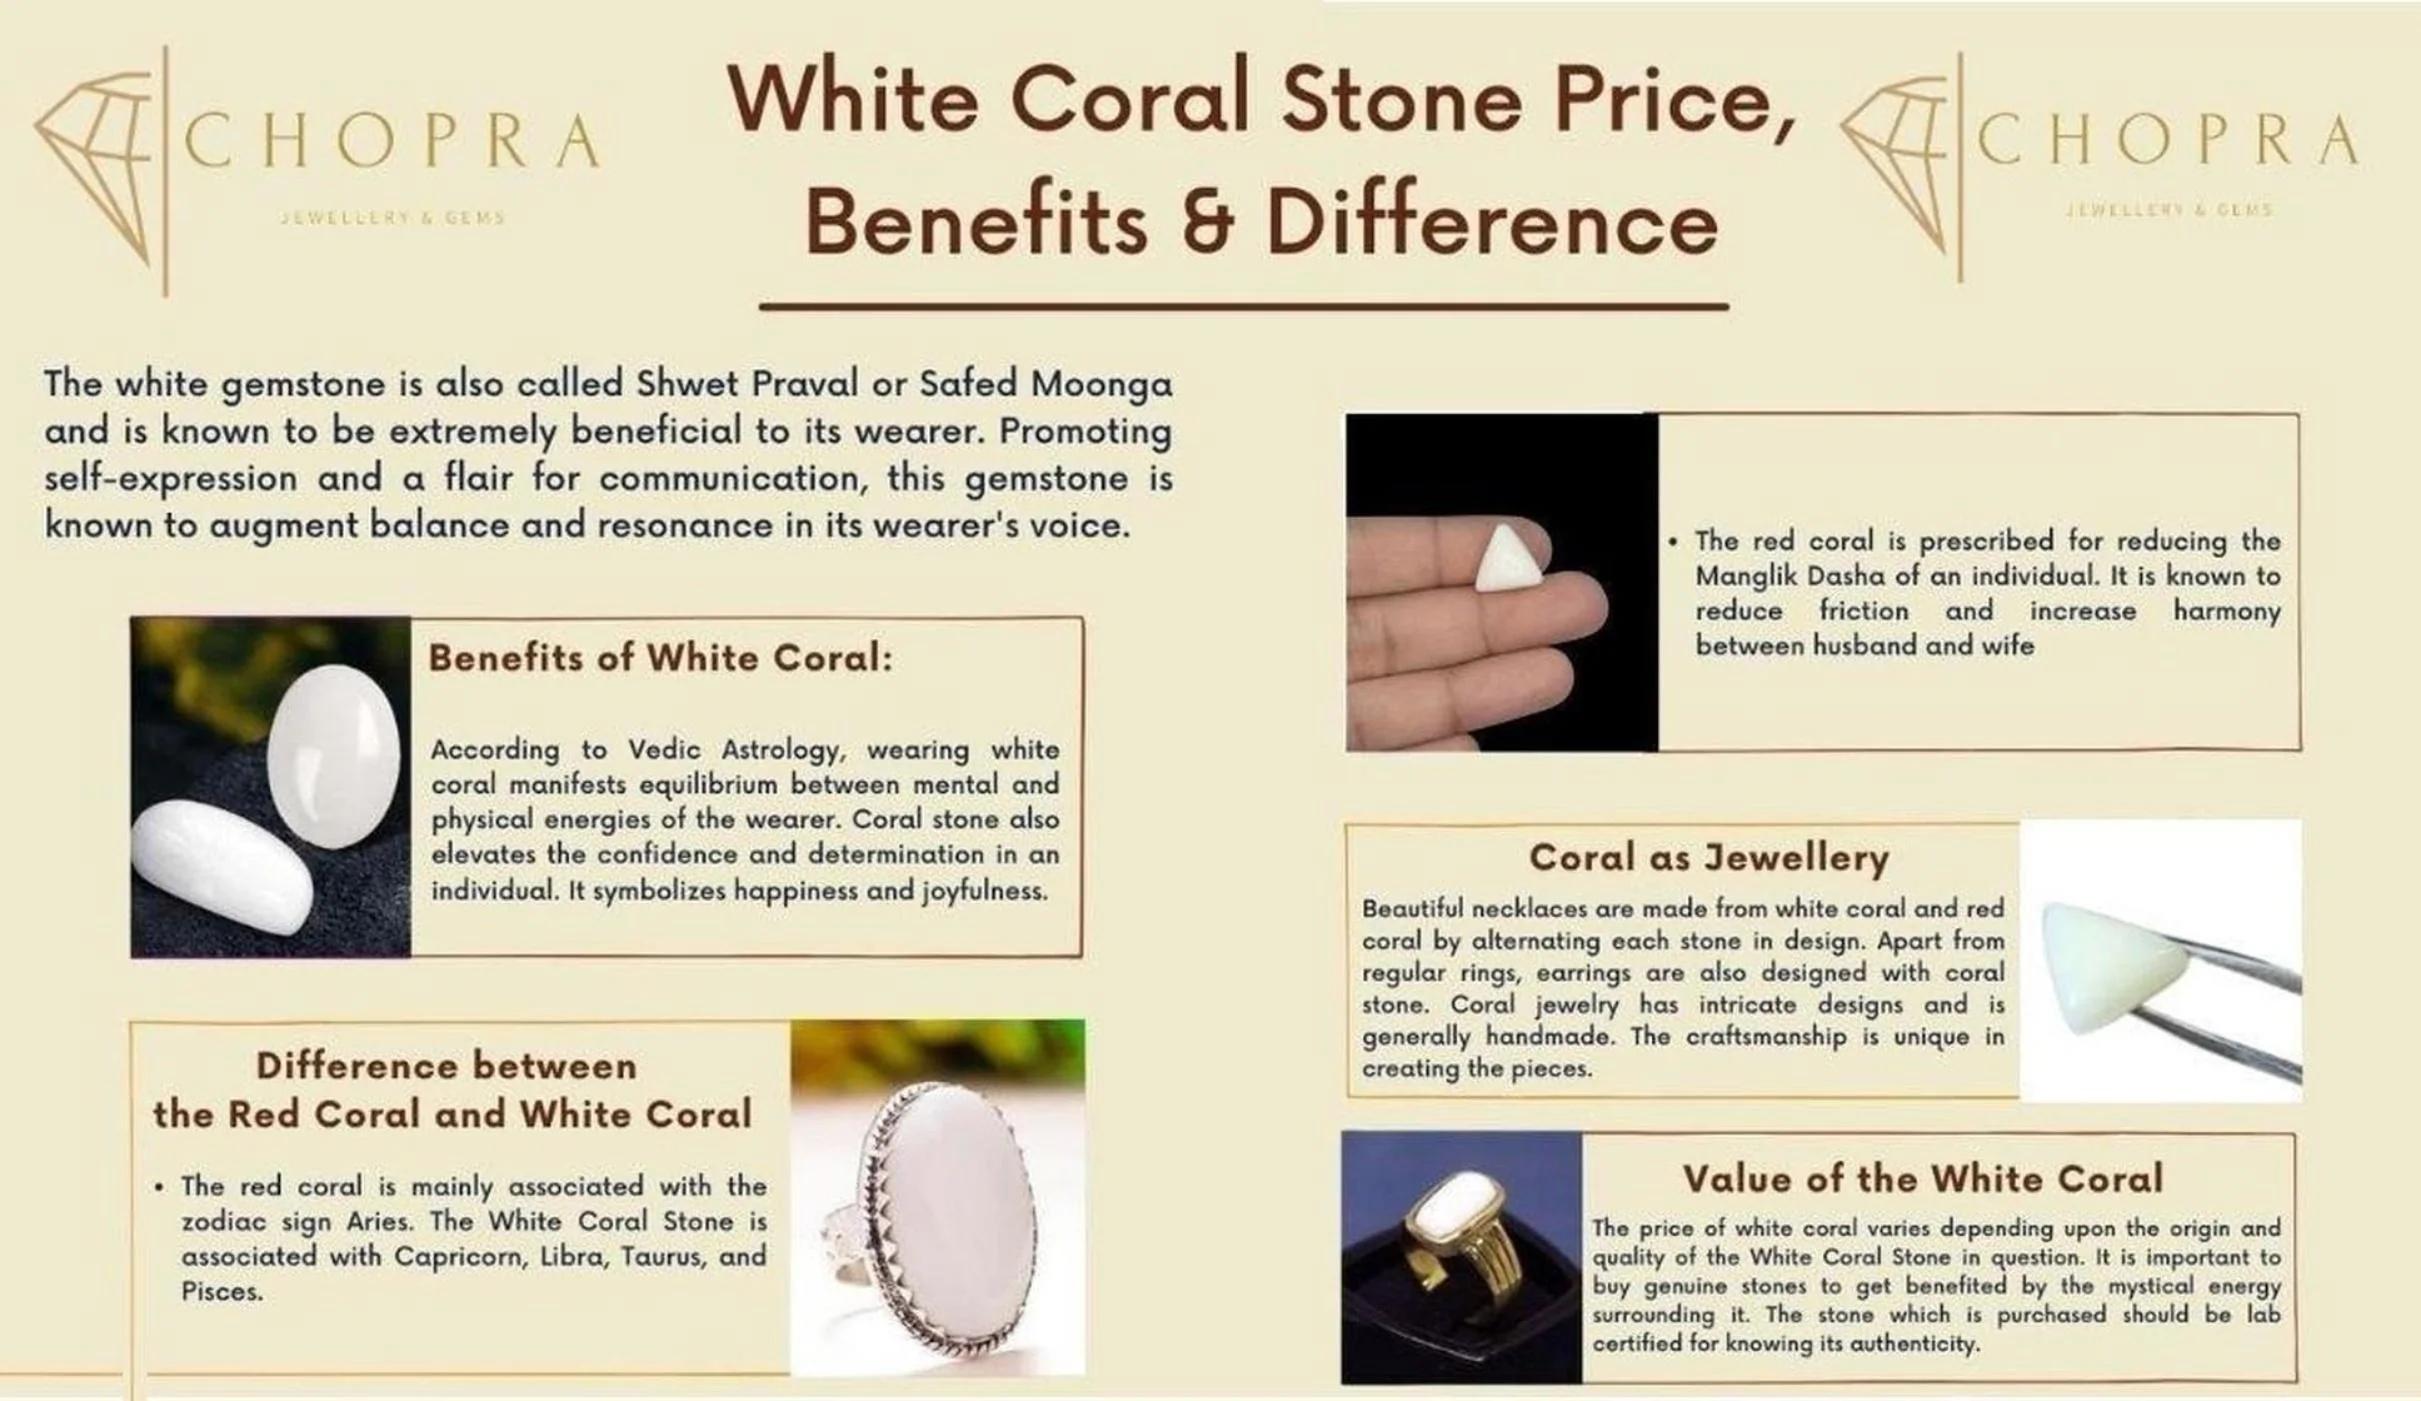
Chopra Gems 7.25 Ratti Triangle White Coral Stone (Men and Women)
Type: Necklaces & Pendants
Brand: Chopra Gems & Jewellery
Price: Rs. 499
Chopra Gems
Features: Triangle white coral stone,Color - white,Collection - contemporary
Included: Triangle White Coral Stone